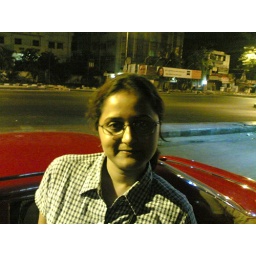
Me bathed in golden light; on the road